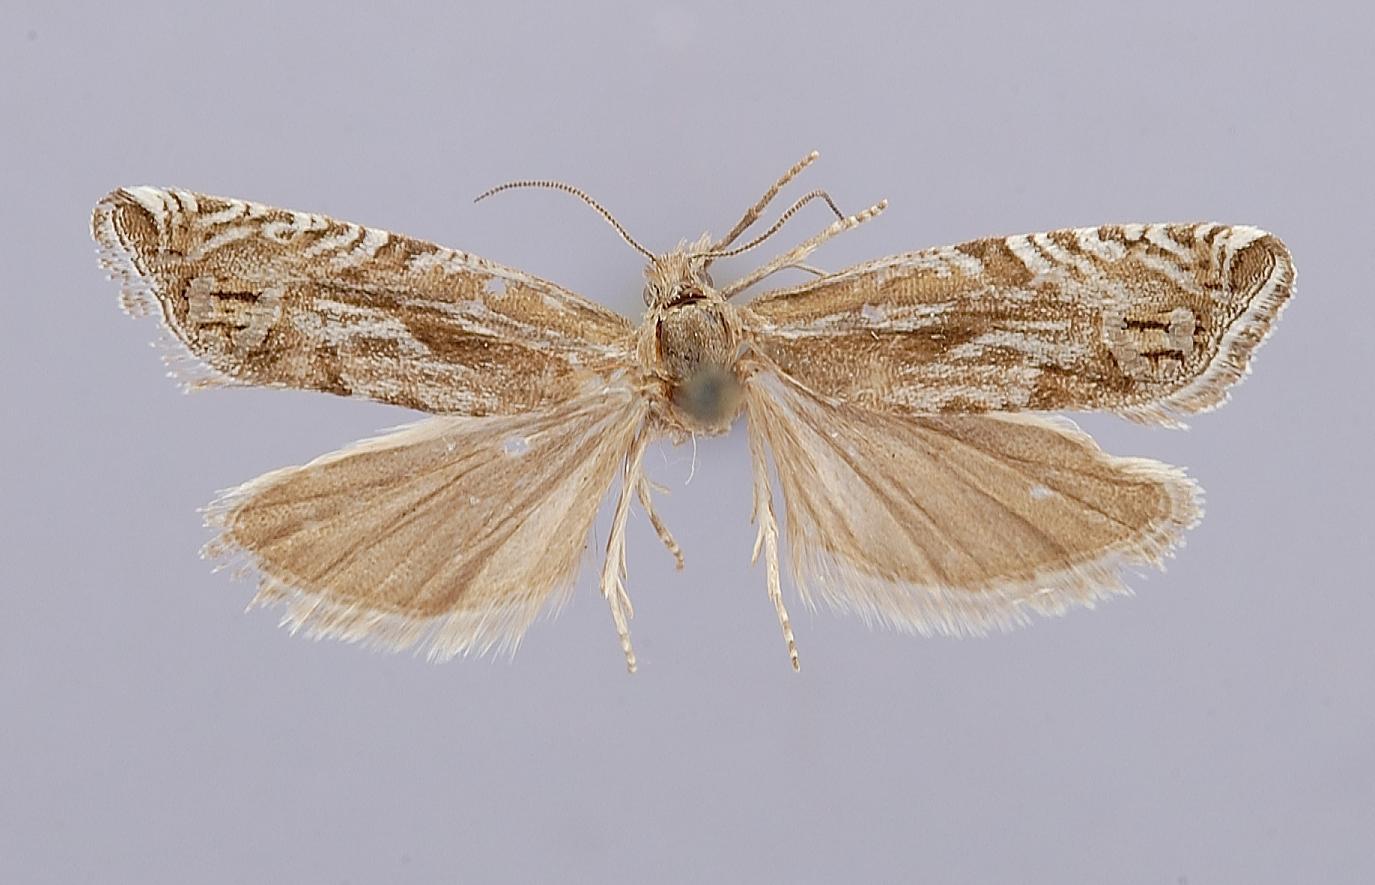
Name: Thiodia fertoriana
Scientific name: Thiodia fertoriana Heinrich, 1923
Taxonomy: Animalia, Arthropoda, Insecta, Lepidoptera, Tortricidae
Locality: Goldstream, British Columbia, Canada
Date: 10 May 2003